2020 24 Hours of Le Mans

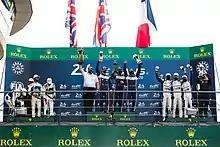
The LMP2 post-race podium ceremony

The top three teams in each of the four classes appeared on the podium to collect their trophies and spoke to the media in separate press conferences. Buemi commented it was Toyota's primary objective to win its third Le Mans race. Nakajima said he was satisfied that at least one member of his team had won the race, while Hartley added that winning with two different manufacturers surprised him. Senna said that Rebellion's second-place finish was an "amazing achievement", and Menezes called sharing second overall "something special". Conway admitted he was upset to lose the opportunity for victory, saying: "This place hasn't been the kindest to us at times. Three wins on the trot for the team, we've got to be happy about that for the team, but on our side of the garage we just feel like another one got away from us." Pascal Vasselon, Toyota's technical director, said he felt sorry for the No. 7 crew and acknowledged they were faster than the No. 8 team.